Anderslöv Church

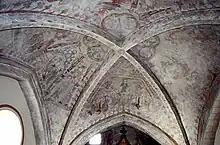
Paintings on the chancel vault

The church and the nearby spring have associations with Saint Andrew but linguists believe the name is probably related to the Old Norse "Andor". The half-rounded apse, chancel and the wider nave were built of granite, flint, sandstone and limestone in the mid-12th century. The corners and borders are decorated with sculpted sandstone. There are traces of the original north and south doors. Above the former south door, the remains of a pointed-arch window can be seen. The tower probably dates to the 13th century while its pointed spire was first mentioned in 1756. As a result of a fire in 1869 which seriously damaged the tower, the spire was rebuilt in 1871. The south arm of the transept was completed in 1767, the northern arm in 1841.